Zheng Jie

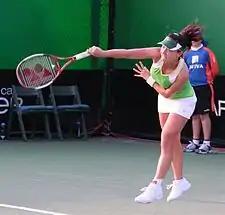
Zheng at the 2007 Australian Open

At the Australian Open, Zheng put in an extremely disappointing performance, losing to then 97th ranked Julia Schruff of Germany, after holding match point on more than one occasion. In doubles, her title defense with Yan Zi ended in the semifinals with a defeat by Chan Yung-jan and Chuang Chia-jung – the same partnership which they managed to defeat in the final of the Doha Asian Games just one month previously.